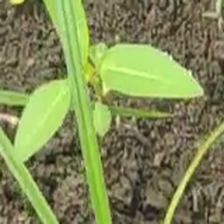
Weed species: Moti_dudhi(Euphorbia_geneculata_L)